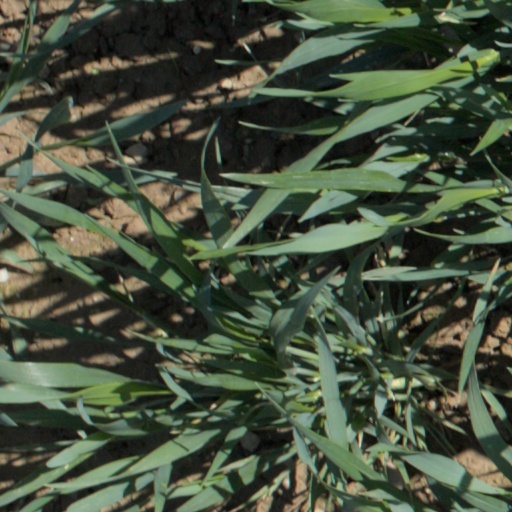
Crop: wheat